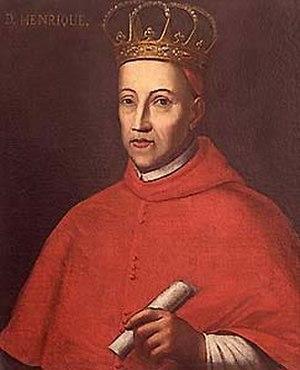
La Maison d'Autriche est le nom qu'a connu la dynastie des Habsbourg régnant sur la monarchie espagnole aux XVIᵉ et XVIIᵉ siècles : de la Concordia de Villafáfila du 27 juin 1506 durant laquelle Philippe le Beau est reconnu comme roi consort de la Couronne de Castille, laissant ainsi à son beau-père, Ferdinand le Catholique, la Couronne d'Aragon, à la mort sans succession directe de Charles II le 1ᵉʳ novembre 1700 qui a mené à la guerre de Succession d'Espagne.